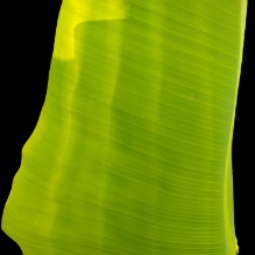
Label: Zinc